Bowling Green High School (Ohio)

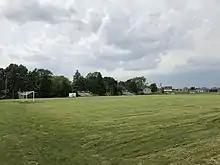
The soccer field.

Bowling Green lost the 1999 Ice Hockey State Championship game to St. John's Jesuit High School, however was later awarded the State Championship after St. John's Jesuit forfeited due to use of an ineligible player. It is one of only two forfeited State Championships in OHSAA history.